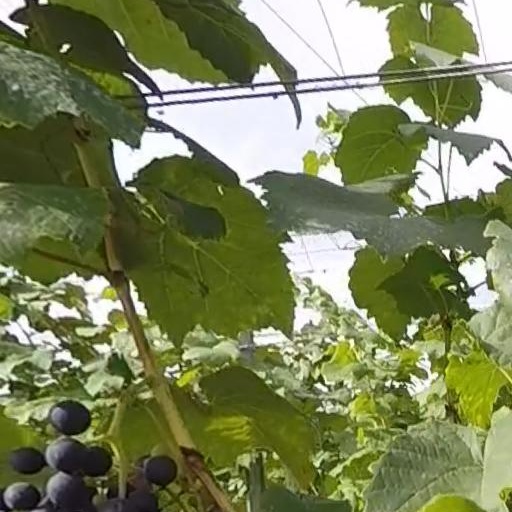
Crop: grape